George Rainbird

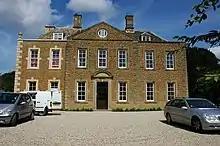
Whichford House

Rainbird's first marriage was in 1926, to Eva Warner, and they had a son and two daughters. His second marriage was in 1939, to Joyce "Joy" Trinder (died 1970), and they two sons and a daughter. In 1972, he married Lena Wickman (1917–1998), who survived him. Wickman was Swedish, and worked as a literary scout, and was best known for discovering John le Carré and his debut novel "The Spy Who Came In From The Cold" (1963), and lived in Bramerton Street, Chelsea, London.